Polish Armed Forces

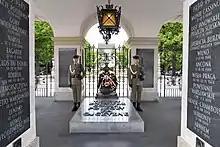
Honor Guard at the Tomb of the Unknown Soldier in Warsaw's Piłsudski Square

Since 2011, the Armed Forces are in the middle of a long-term modernization program. Plans involve new anti-aircraft missile systems, ballistic missile defense systems, a Lead-In Fighter Trainer (LIFT) aircraft, medium transport and combat helicopters, submarines, unmanned aerial vehicles, as well as self-propelled howitzers. Technical modernization plans for the years 2013 through to 2022 have been put in place. During the 2013 to 2016 period of the plan, 37.8 billion PLN, or 27.8% of the period's military budget of 135.5 billion PLN was invested into technical modernisation.